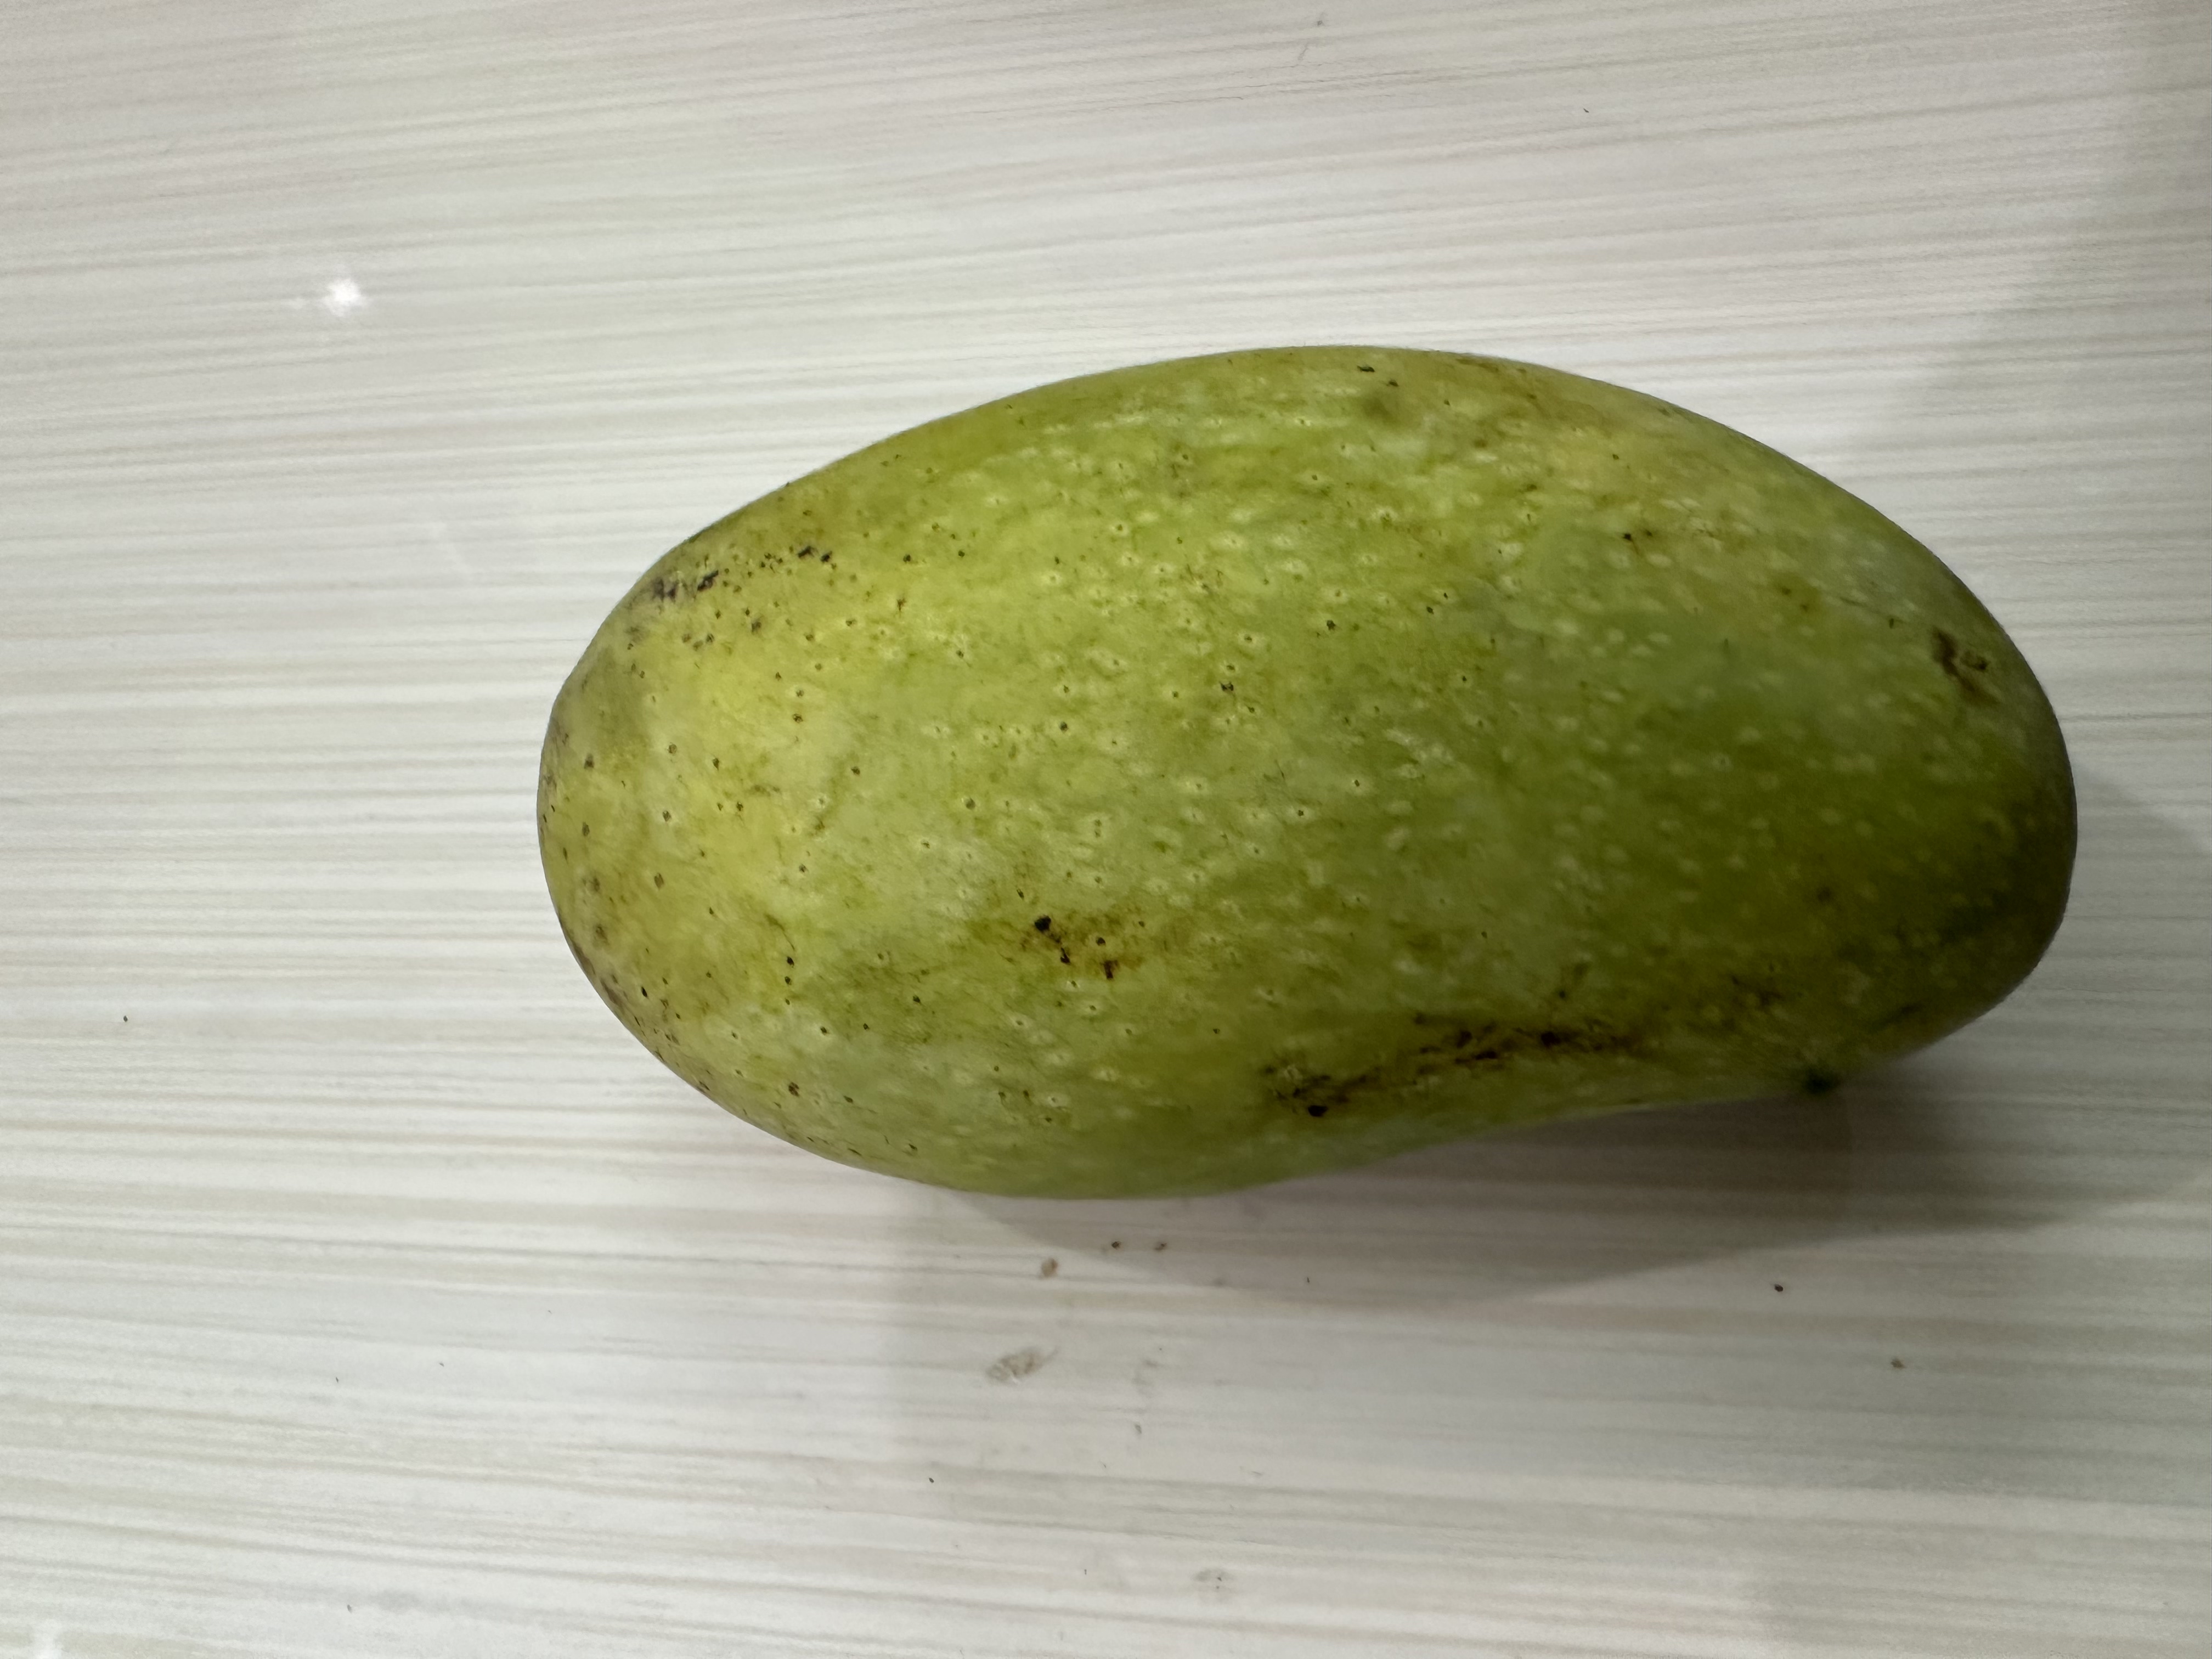
Mango variety: Fazlee